Urby Emanuelson

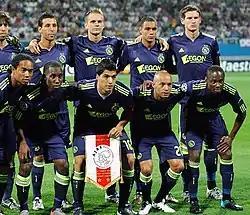
Emanuelson (first from top left) with Ajax teammates in 2010

Emanuelson made his first appearance of the 2010–11 season, starting the whole game, as Ajax lost 1–0 against Twente in the Johan Cruyff Shield. He then helped the club reach the Group-Stage of the Champions League after beating PAOK Salonika and Dynamo Kiev. Shortly after, Emanuelson scored his first goal of the season, in a 5–0 win against De Graafschap. His second goal of the season came on 22 September 2010, in a 5–0 win against MVV Maastricht. Since the start of the 2010–11 season, he continued to regain his first team place, rotating in the left–back position and different midfield positions. As a result, the club began a contract negotiation with Emanuelson over a new contract, though he later stated his guarantee of not staying at the club. However, it was announced on 3 November 2010 that Emanuelson would leave Ajax at the end of the 2010–11 season. He later confirmed the news two days later. Despite announcing his departure and facing his own injury concern along the way, he remain involved in the club's first team until his departure in January. Emanuelson made thirty–two appearances and scoring two times in all competitions.